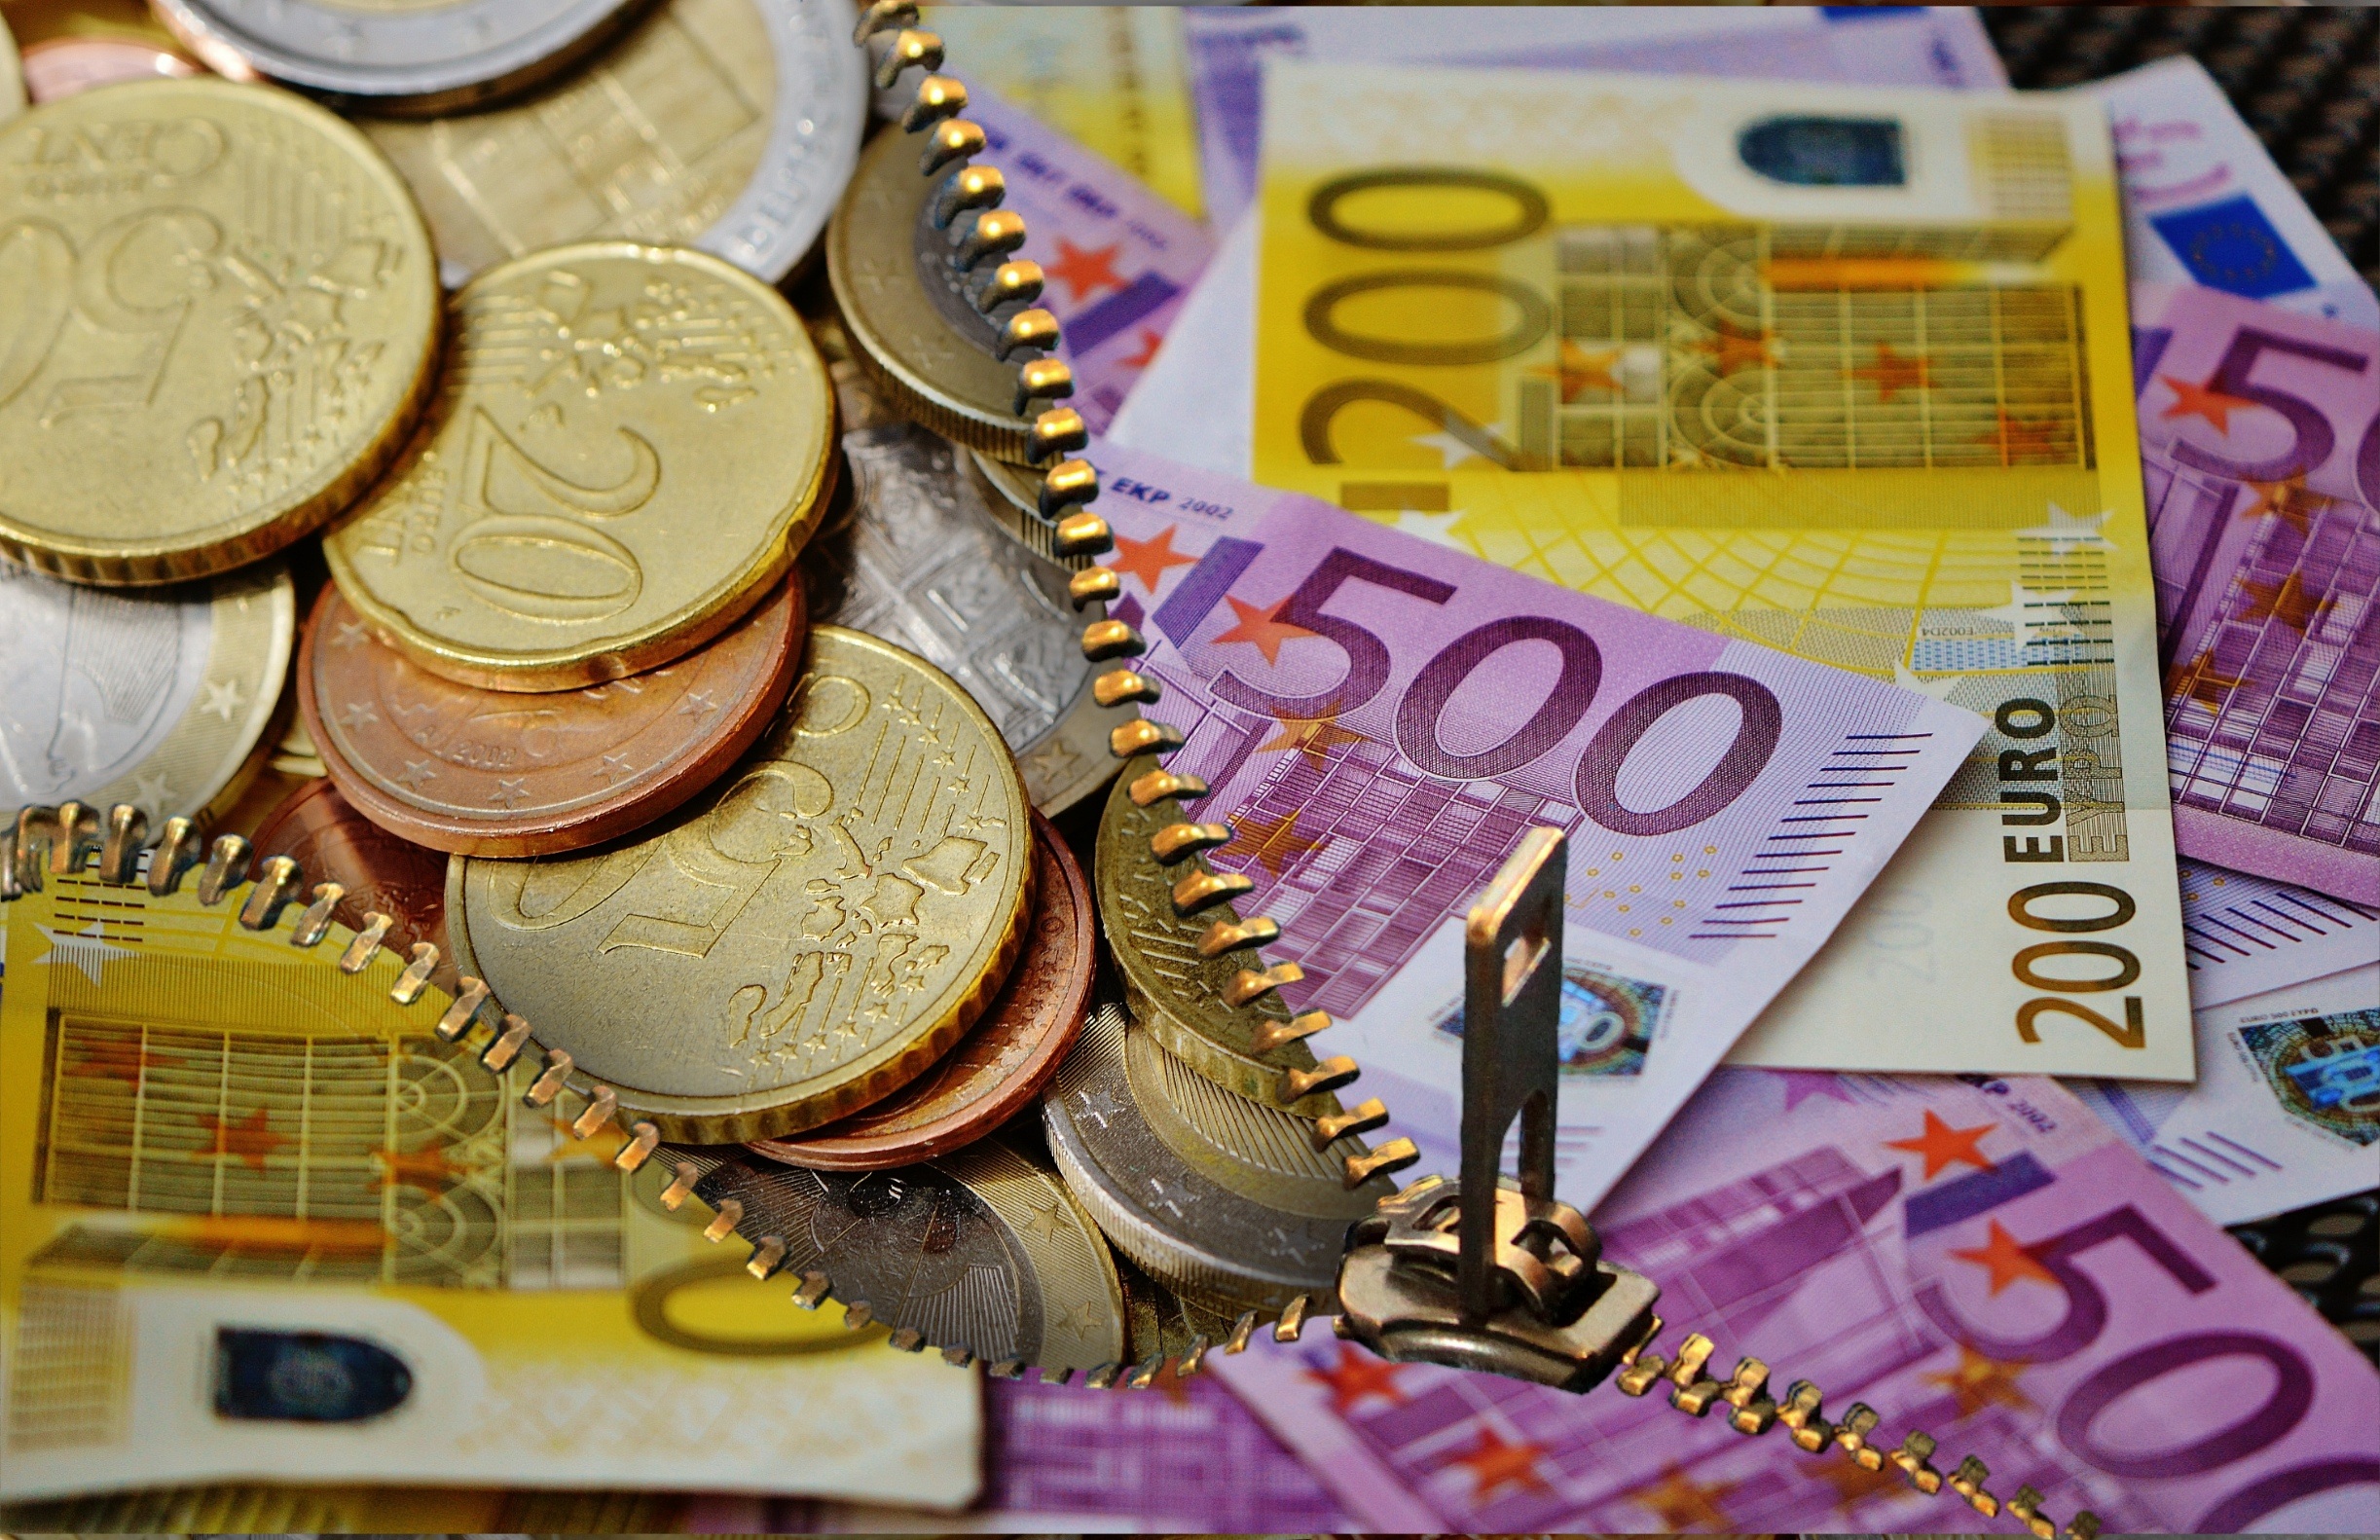
money, cash, currency, euro, cash and cash equivalents, bank note, money coins